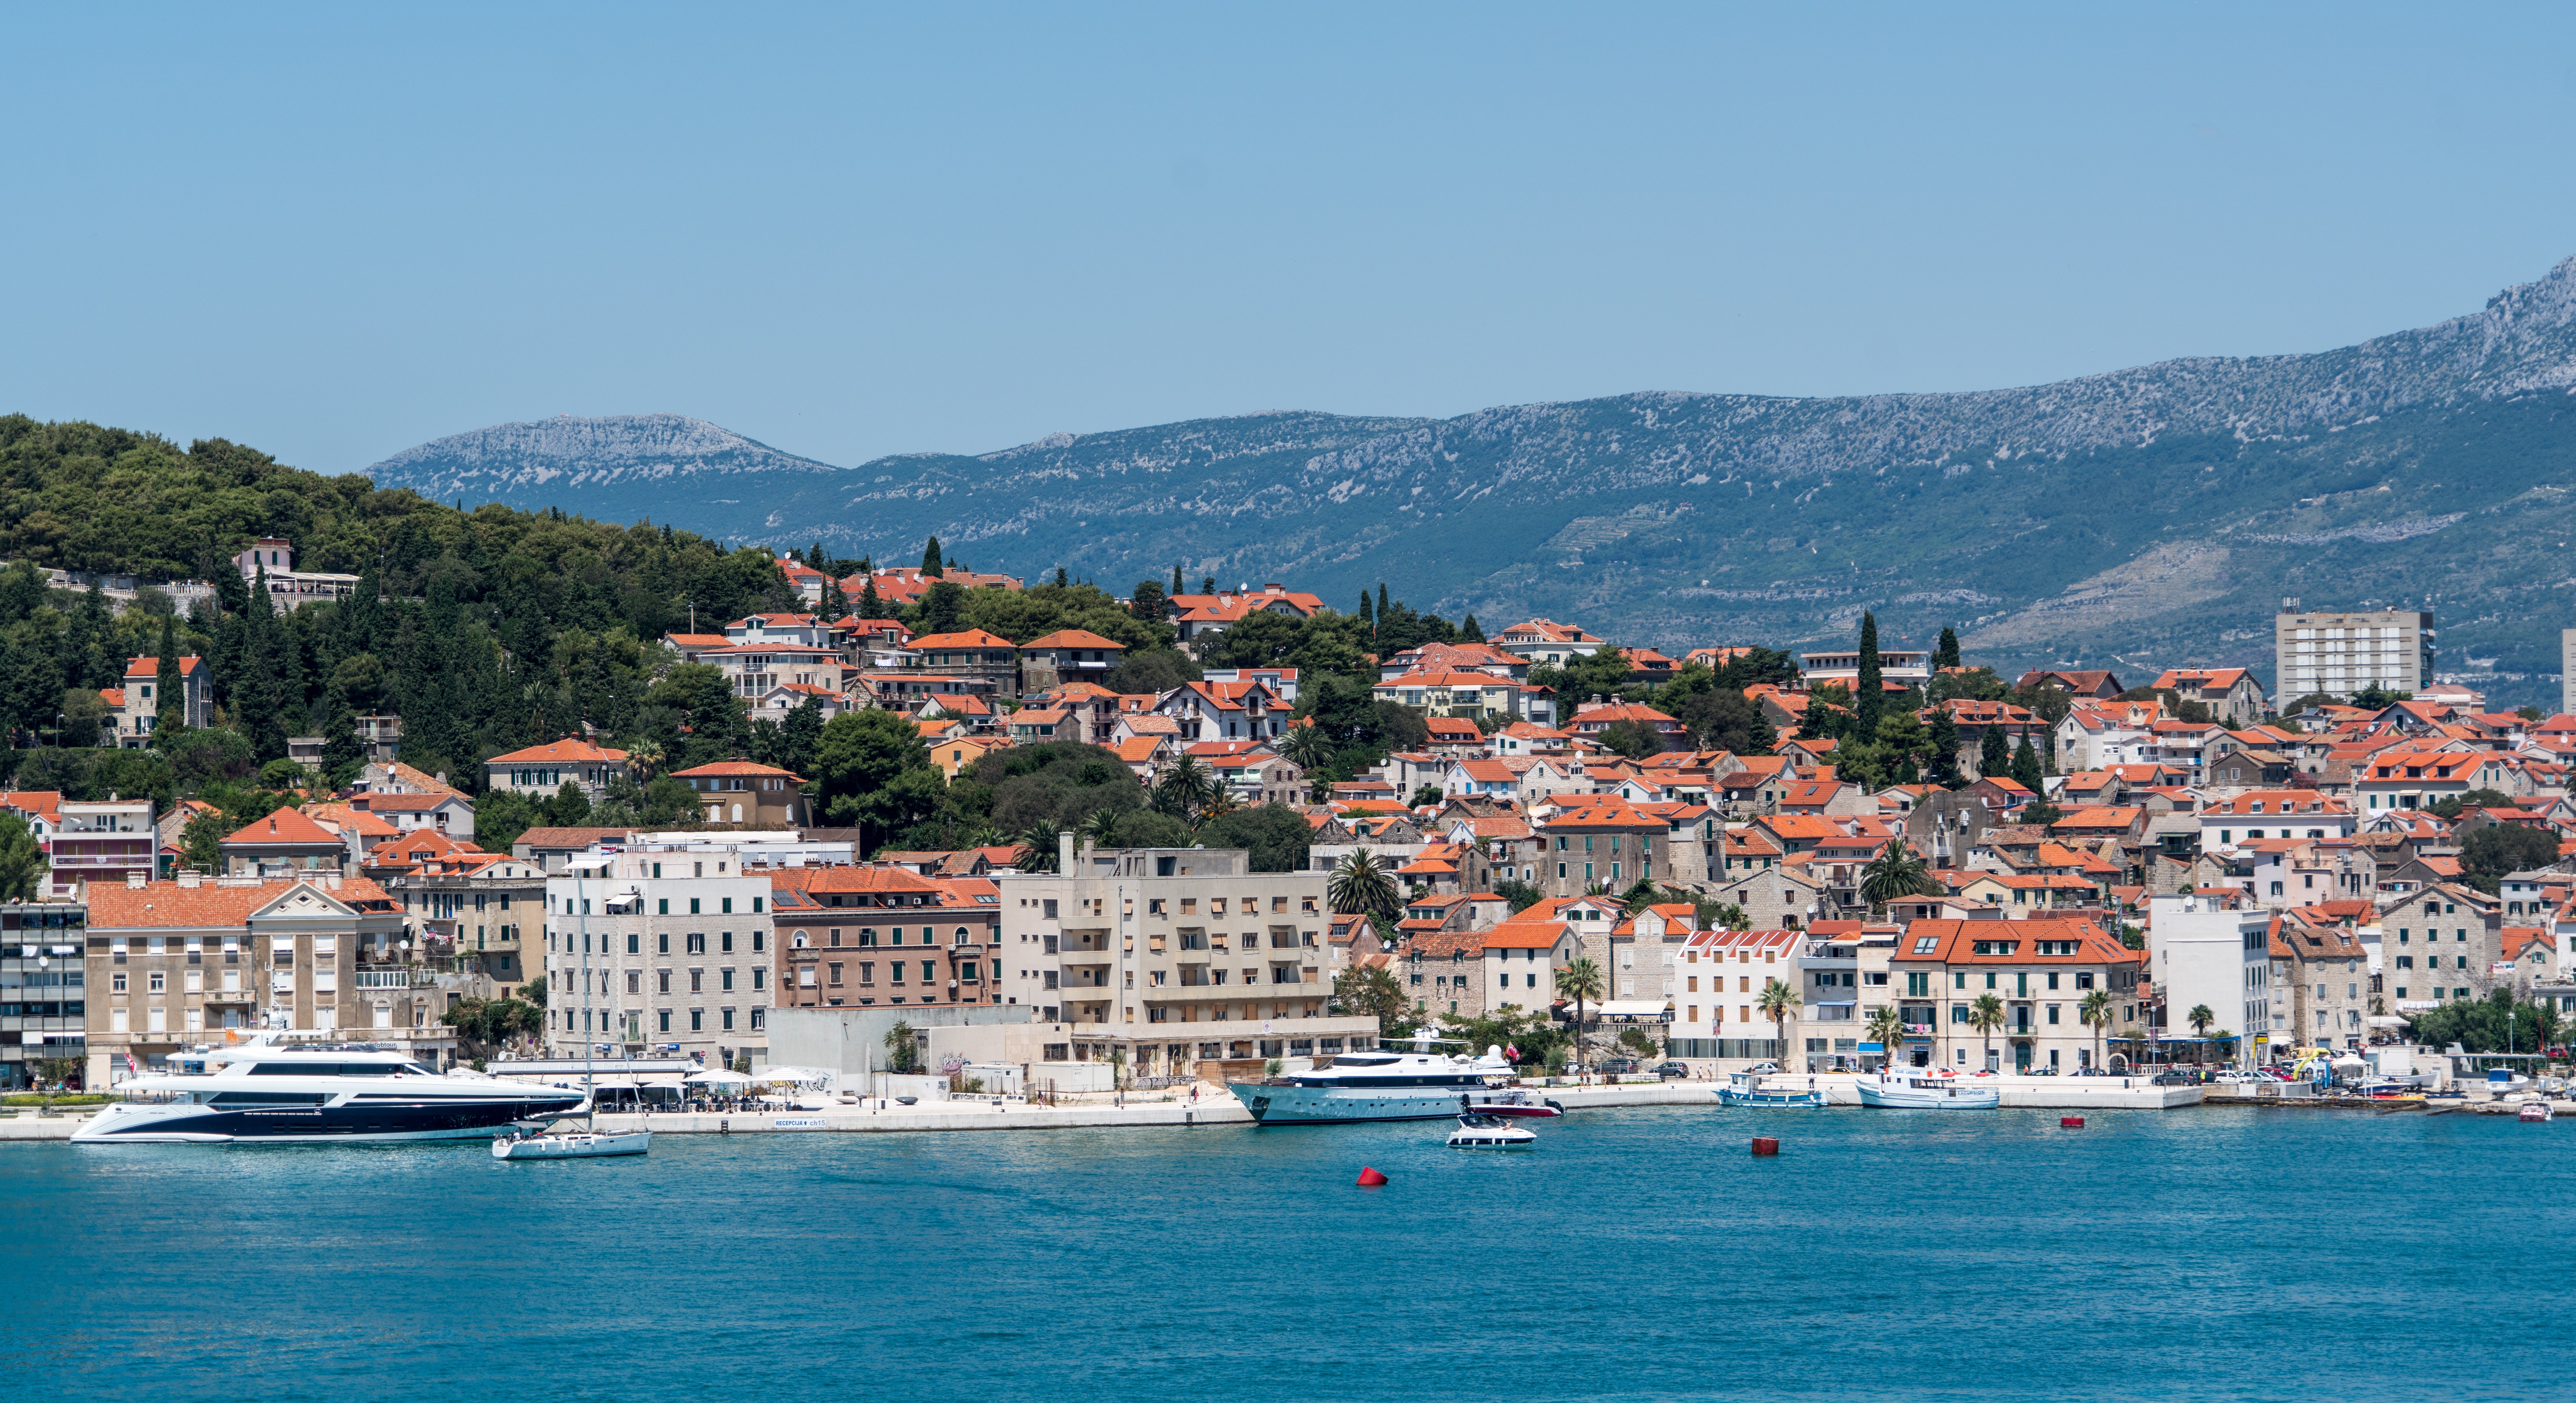
landscape, sea, coast, architecture, sky, shore, town, building, old, city, cityscape, panorama, vacation, tourist, travel, europe, mediterranean, vehicle, bay, ancient, harbor, sightseeing, exterior, historic, colorful, tourism, outdoors, medieval, croatia, mountains, boats, famous, destination, adriatic, split, dalmatia